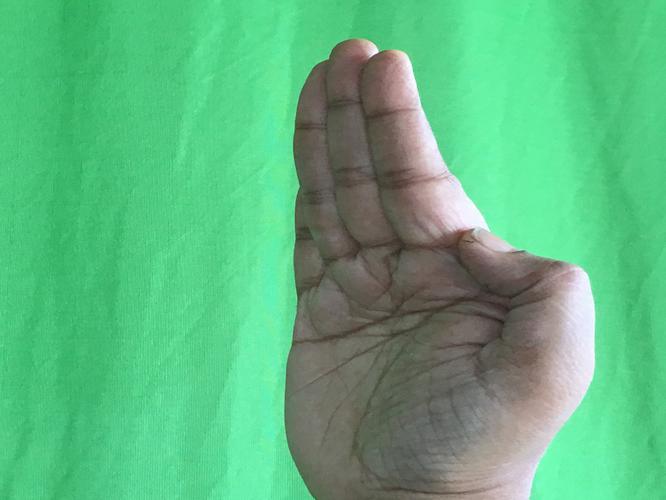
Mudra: Pathaka
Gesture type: single_hand